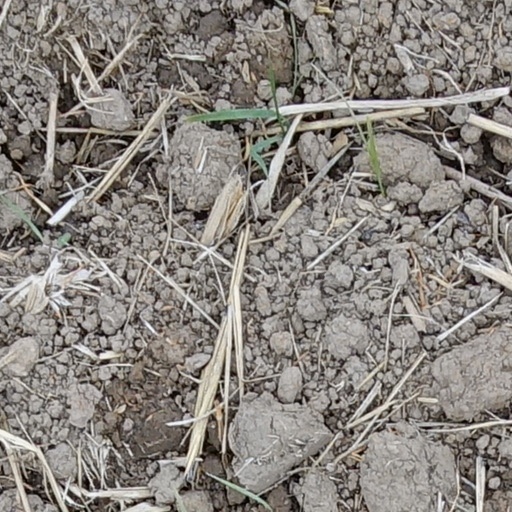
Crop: wheat